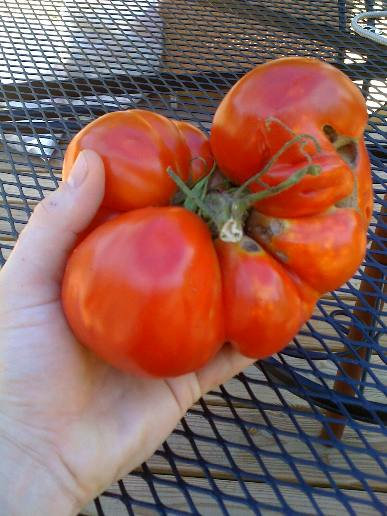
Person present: No